Mrs. Delafield Wants to Marry

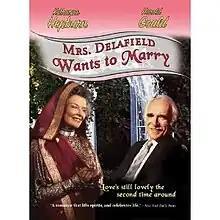

Mrs. Delafield Wants to Marry is a 1986 American made-for-television romantic comedy film directed by George Schaefer and starring Katharine Hepburn and Harold Gould which premiered on CBS on Easter Sunday, March 30, 1986. It tells the story of a widow who shocks her upper-class, Anglo-American family when she announces that she has fallen in love with her Jewish doctor. His family is equally unhappy with the news, and both individuals have to fight the prejudices of their families.